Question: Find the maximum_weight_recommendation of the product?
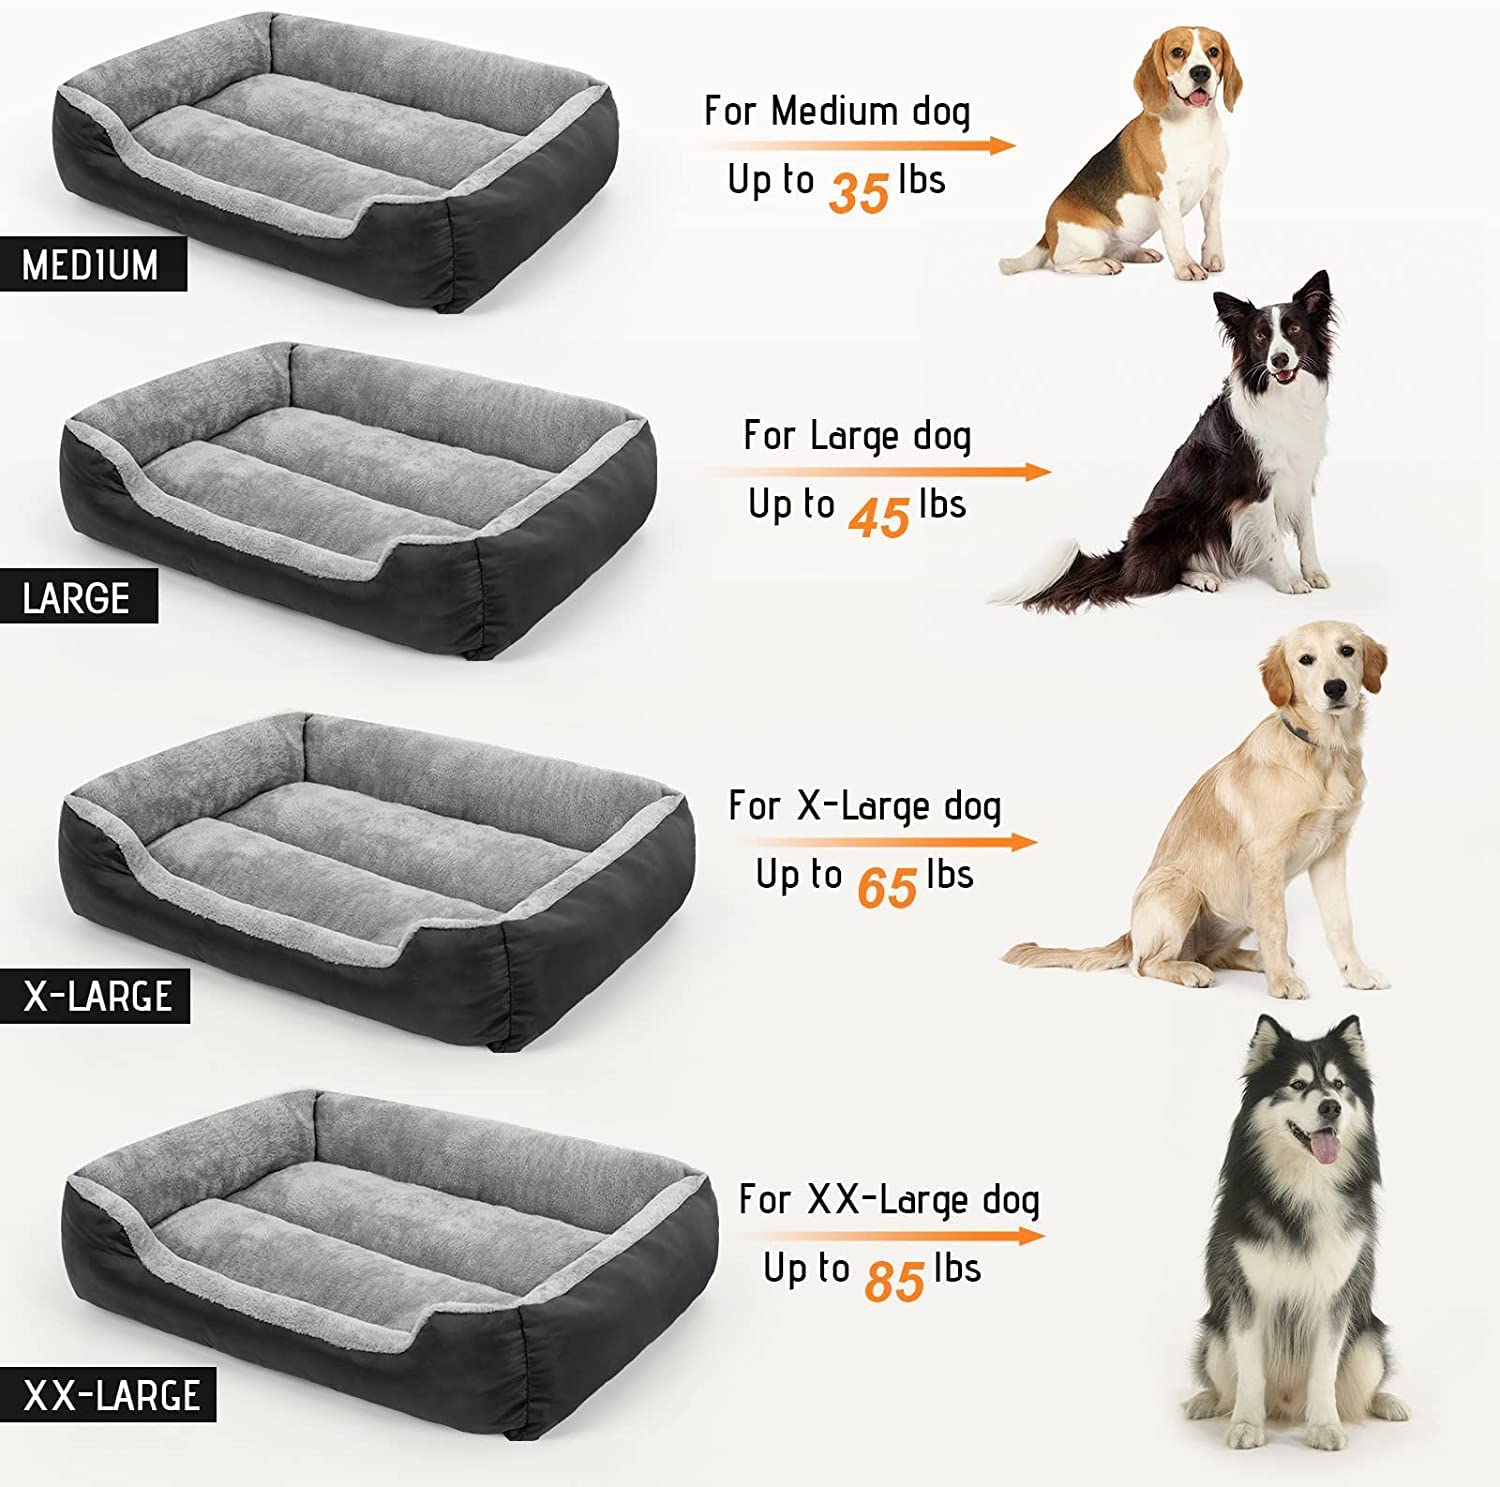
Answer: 85.0 pound